Sirangala

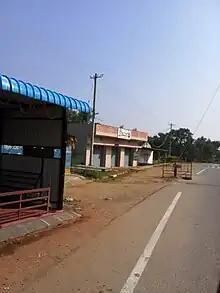
Shirangala checkpost

Shirangala is a village in Kodagu district of Karnataka state, India.